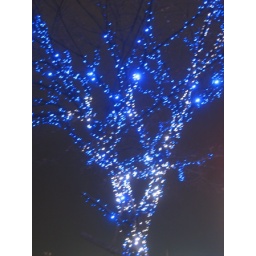
More blue trees in Shibuya